Guilty Gear (video game)

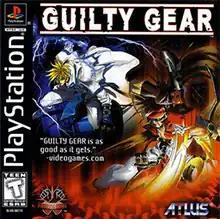
North American box art

Guilty Gear (subtitled "The Missing Link" in Japan) is a 1998 fighting game developed and published by Arc System Works for the PlayStation. It is the first installment in the "Guilty Gear" series. Set in a world destroyed by a war between humans and bio-organic weapons called Gears, it follows ten fighters as they enter a tournament held to prevent resurrection of the Gears' leader. Its gameplay consists of one-on-one fights, a four-button attack configuration featuring special moves and instant kill techniques, as well as three different playable modes.